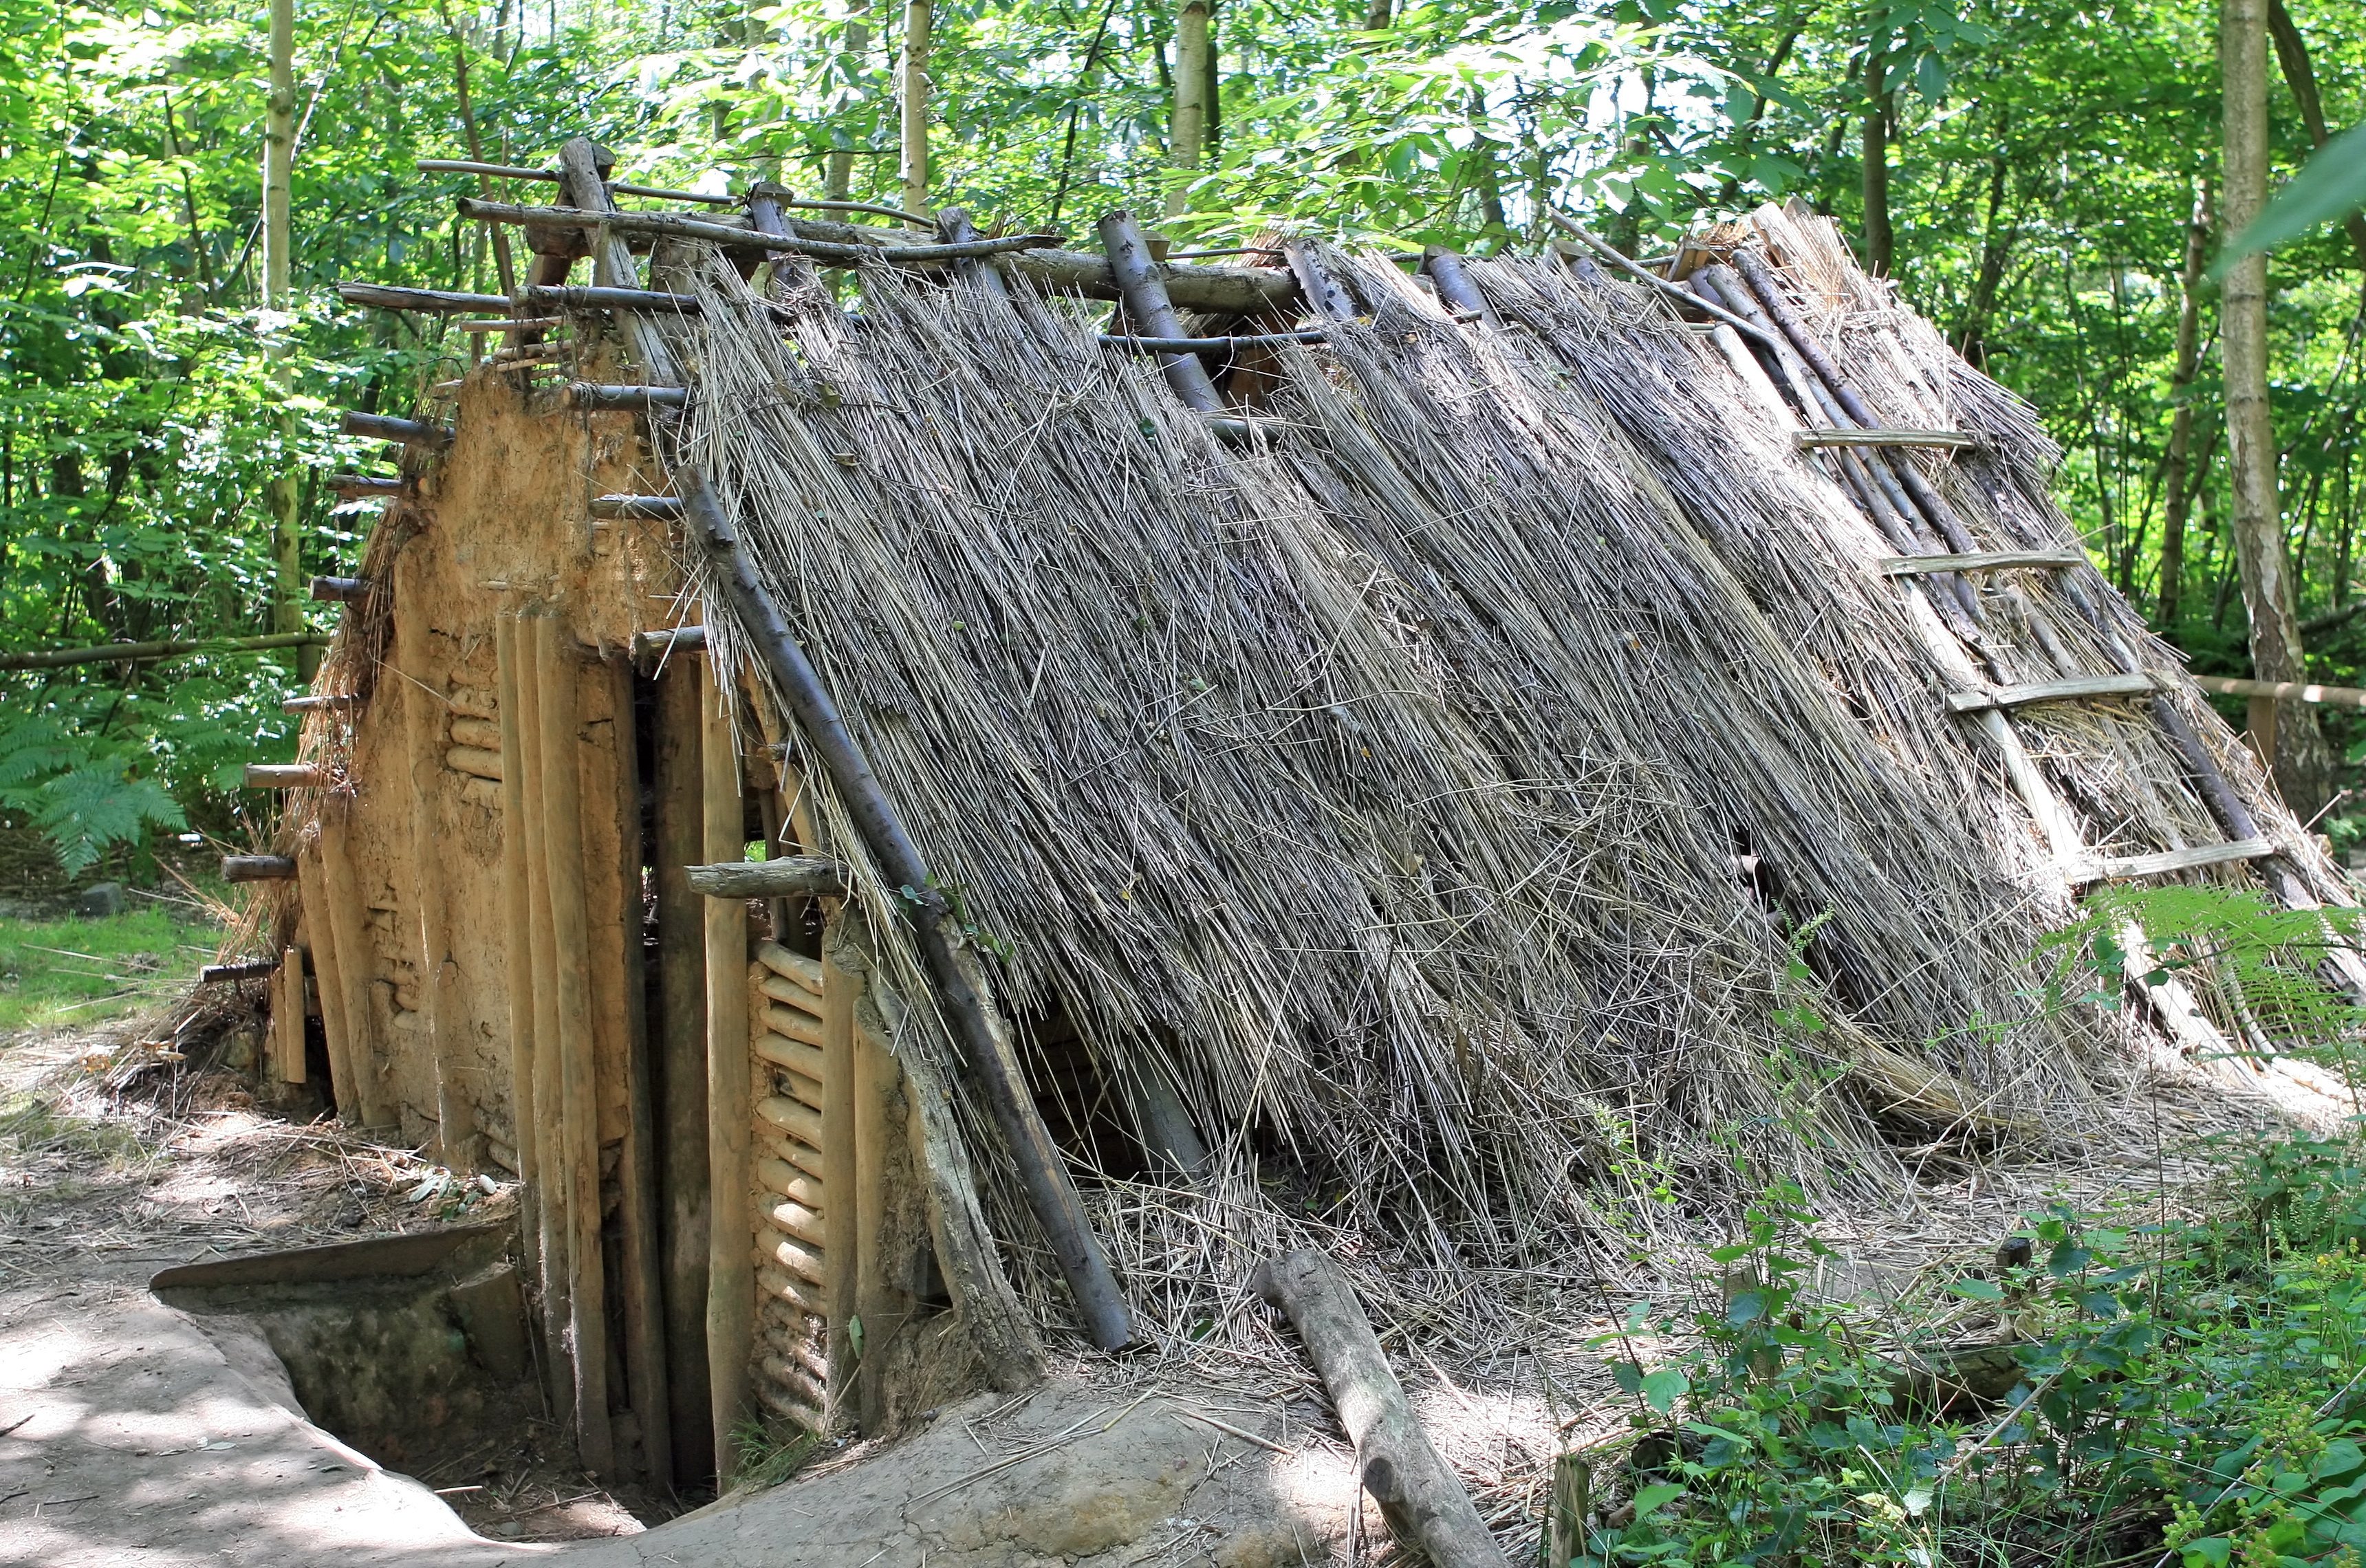
hand, forest, wood, countryside, house, roof, home, country, summer, hut, construction, log, jungle, cabin, cottage, small, thatch, historic, woods, medieval, wooden, straw, logging, lodge, chalet, woodlands, wattle, simple, made, thatched, hovel, built, poor, peasant, fashioned, bungalow, daub, outdoor structure, thresh, threshed, wattle and daub old